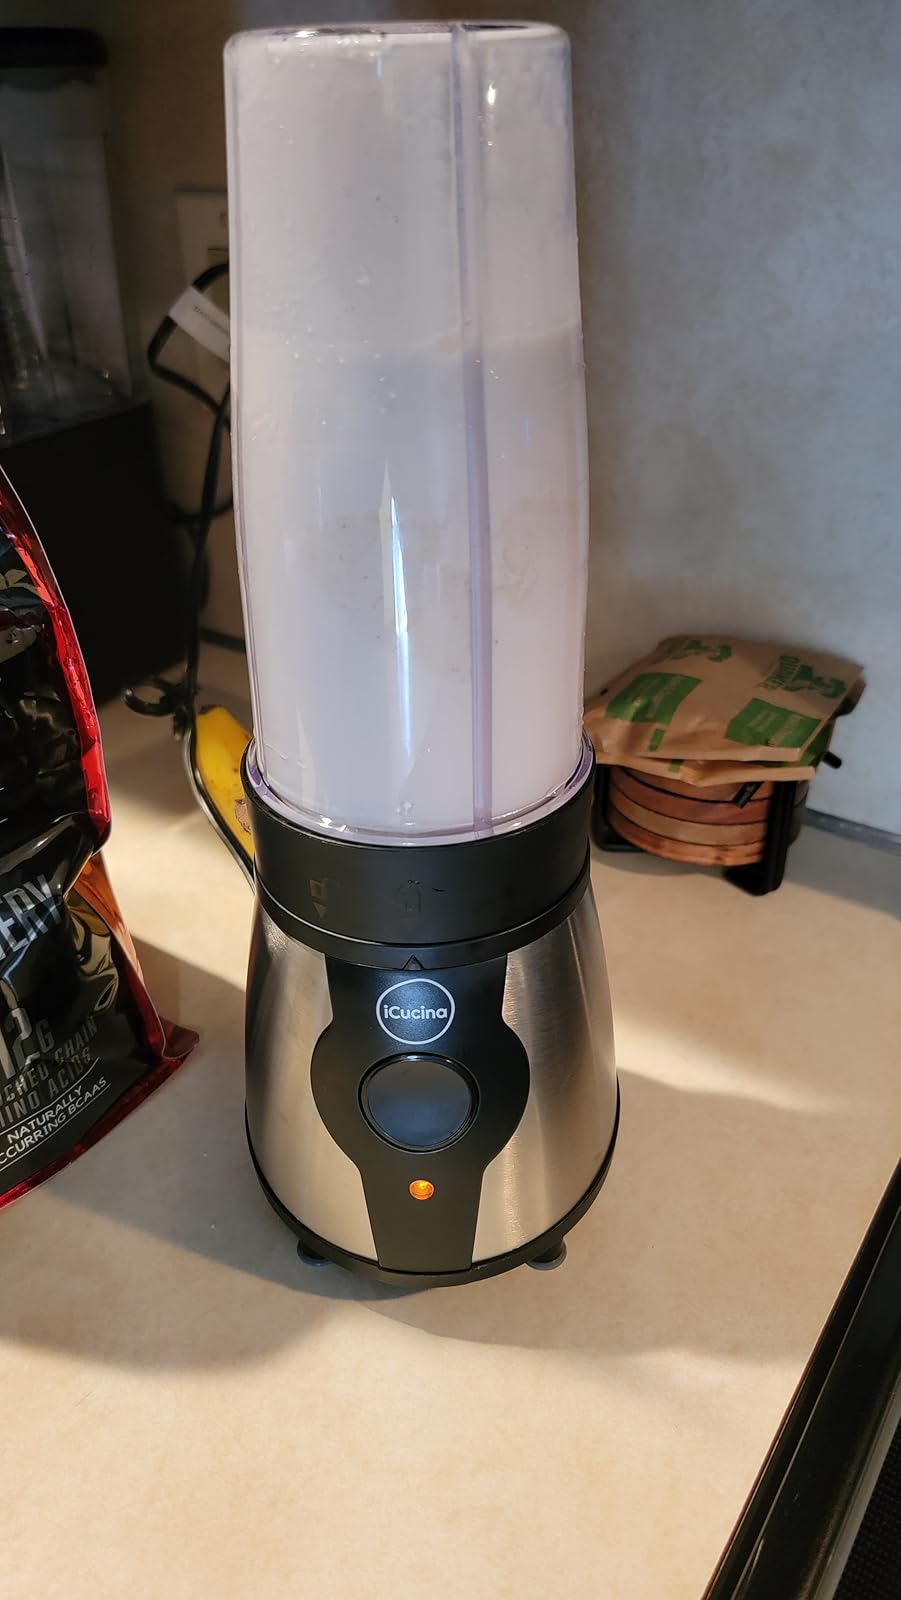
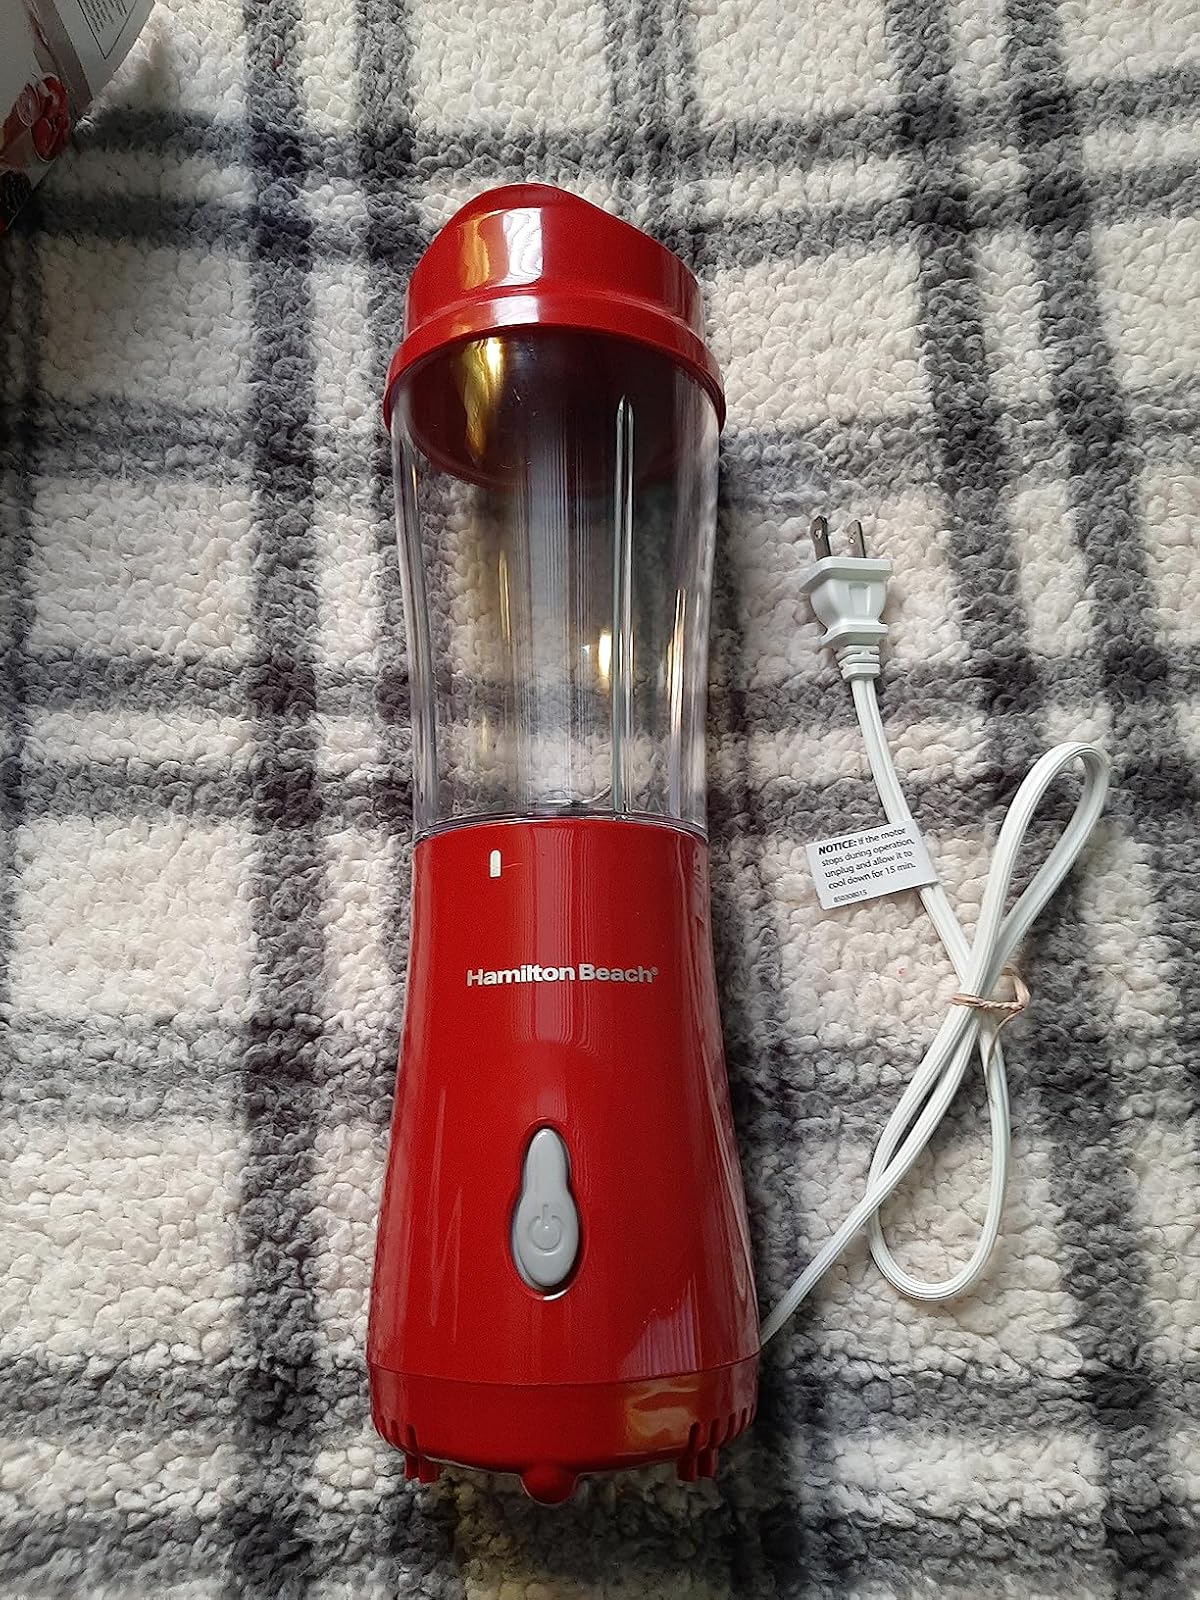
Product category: items_blender
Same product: no